Paul Osthold

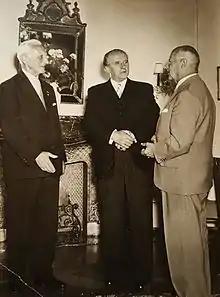
Paul Osthold at the award ceremony of the Great Federal Cross of Merit of the Federal Republic of Germany in 1964 in Cologne.

Das Verhältnis des marxistischen Sozialismus zum deutschen Staatsgedanken im Weltkriege unter Berücksichtigung seiner Entwicklung in der Vorkriegszeit. Staatswissenschaftliche Dissertation. Münster. 1926.